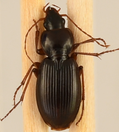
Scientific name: Synuchus impunctatus
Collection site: Harvard Forest & Quabbin Watershed NEON (HARV), plot HARV_005